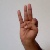
The image shows a hand gesture representing the letter 'F' in Indian Sign Language.